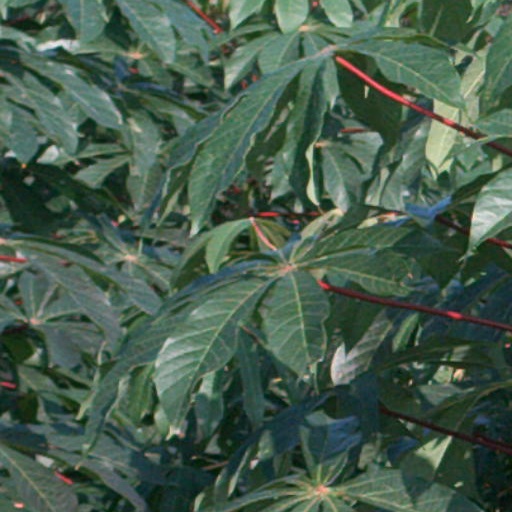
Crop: cassava